Harry and the Butler

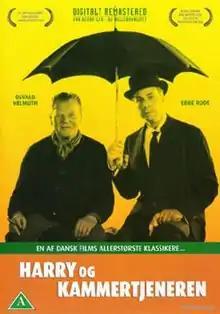

Harry and the Butler is a 1961 Danish film directed by Bent Christensen. It was nominated for the Academy Award for Best Foreign Language Film. It was also entered into the 1962 Cannes Film Festival.